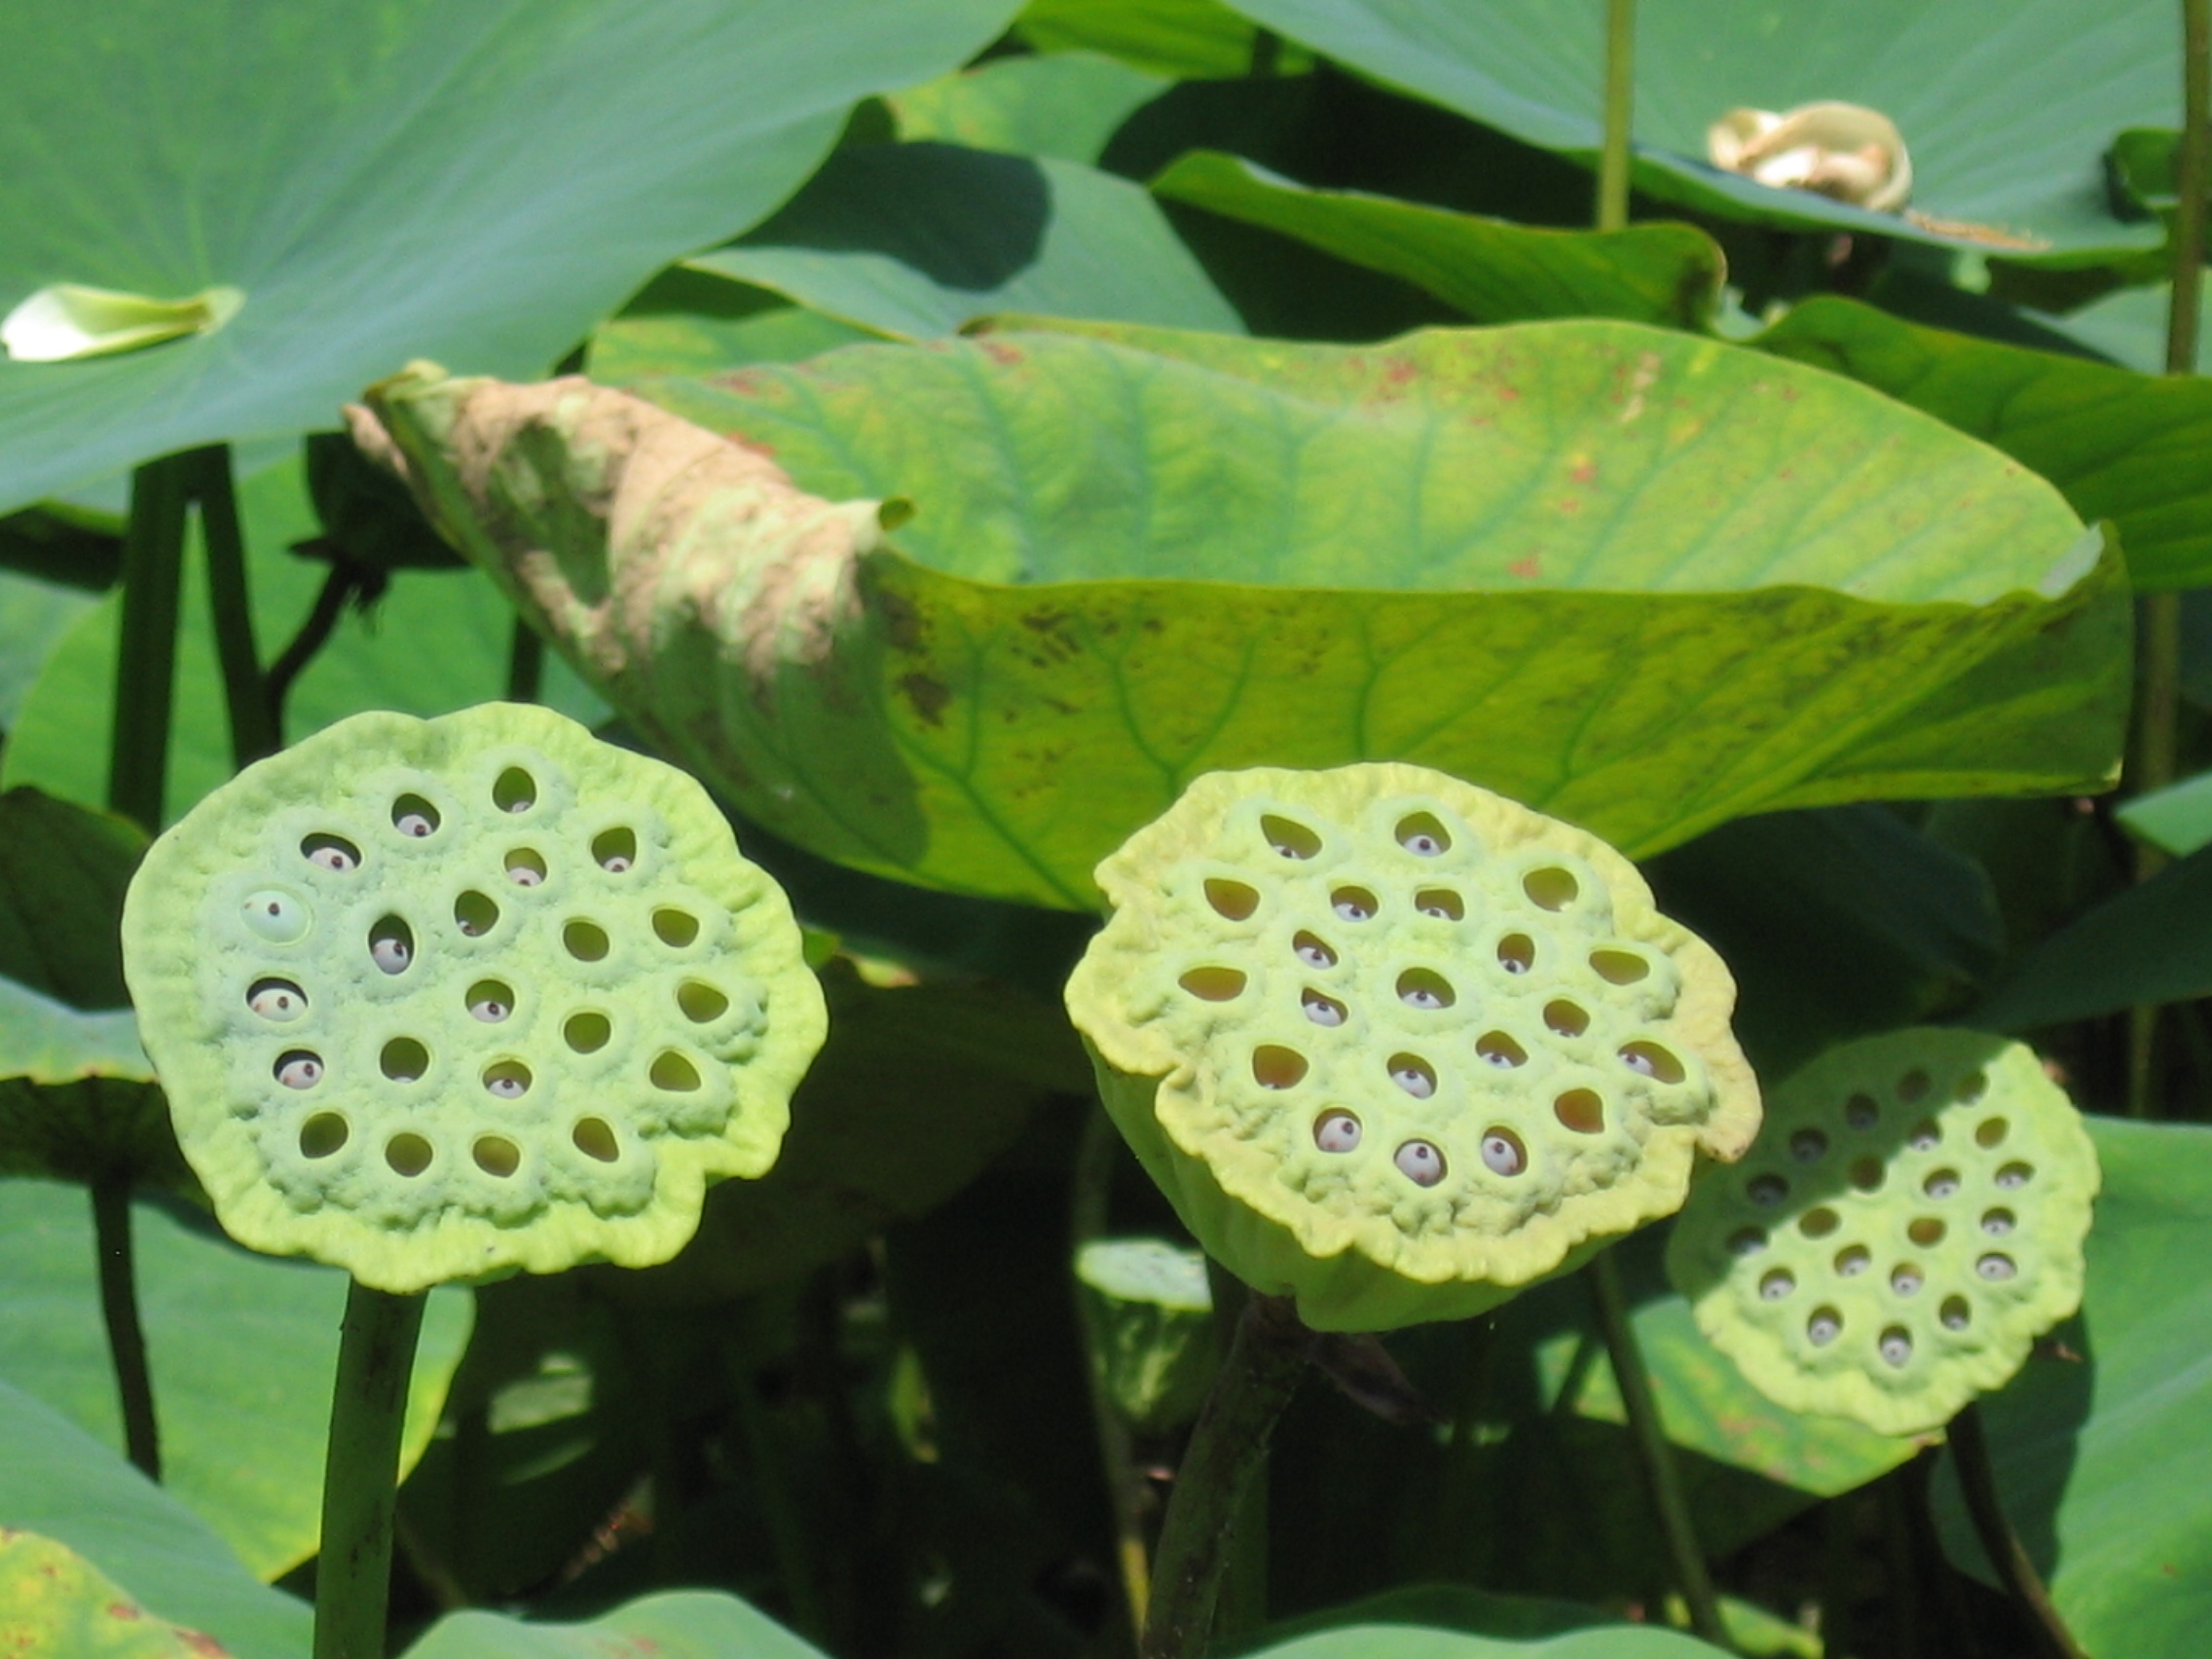
nature, plant, leaf, flower, pond, produce, botany, sacred lotus, aquatic plant, flora, lotus, flowering plant, water plants, land plant, lotus family, proteales